Slappily Married

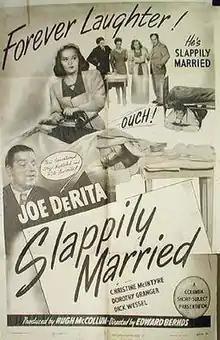

Slappily Married is an American short subject by Columbia Pictures, released on November 7, 1946. The short was directed by Edward Bernds and stars Joe DeRita, who later joined the Three Stooges and became "Curly Joe" DeRita, and features Christine McIntyre, Dorothy Granger and Dick Wessel. It is the first of four shorts in the Joe DeRita series produced by Columbia from 1946-1948; all entries were remakes of other Columbia shorts.